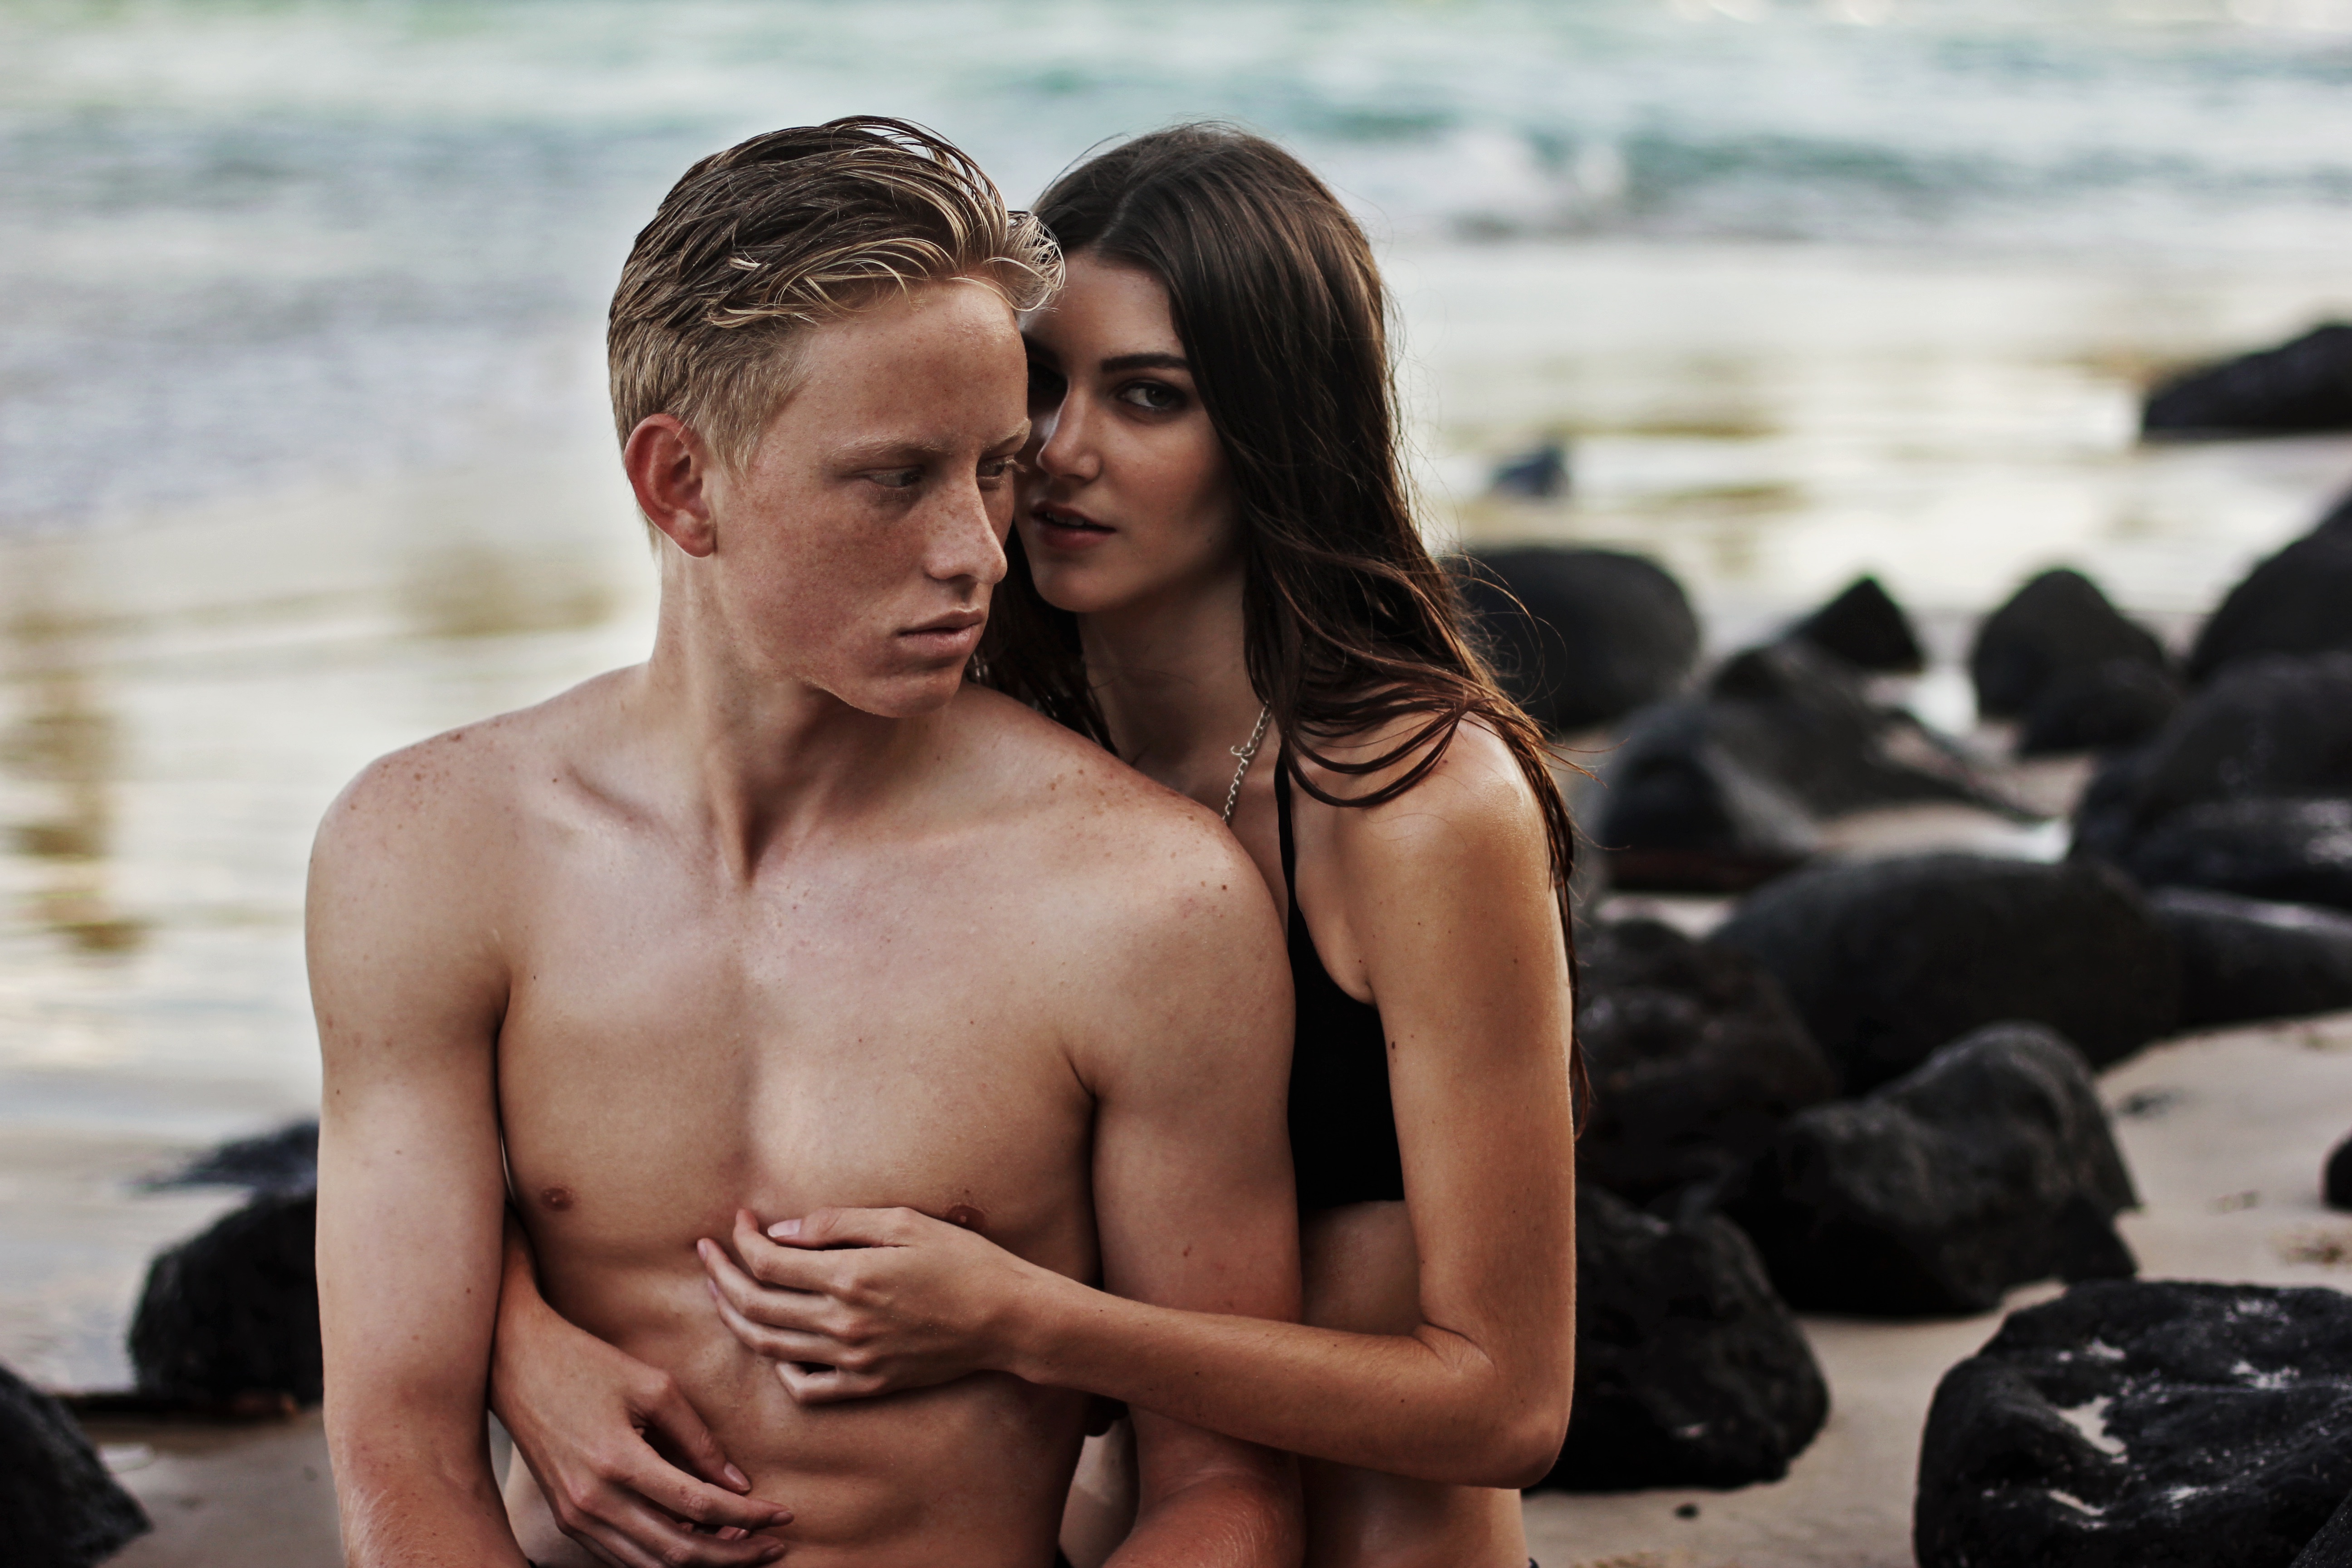
man, person, people, woman, male, model, romance, muscle, beauty, interaction, photo shoot, barechestedness, art model